Red Rocks State Historic Site

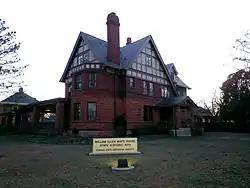
House in December 2009

The Red Rocks State Historic Site is a Kansas historic site at 927 Exchange Street in Emporia, Kansas. It preserves the William Allen White House, also known as Red Rocks, which was the home of Progressive journalist William Allen White from 1899 until his death in 1944. The house was declared a National Historic Landmark in 1976. The property, designated a state historic site in 2001, is operated by the Kansas Historical Society.